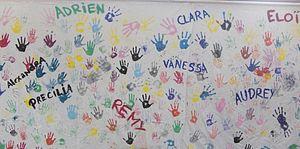
Fresque d'enfants de 4 à 6 ans.
Un animateur en accueil collectif de mineurs est un animateur socioculturel majoritairement issu de l'animation volontaire qui participe à l'éducation de l'enfant de moins de 18 ans sur leurs temps de loisirs et sur certains temps de la vie quotidienne. Il en a la responsabilité et aménage des temps ludiques afin de transmettre des valeurs éducatives. Il peut faire de l'animation en dehors des périodes scolaires, avant et après l'école, pendant les vacances scolaires ou encore sur leurs lieux de vacances.